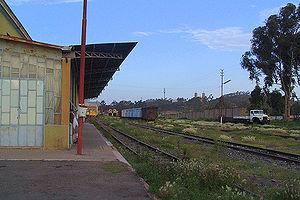
Les chemins de fer Érythréens — Ferrovie Eritree — est la société qui exploite la seule ligne de chemin de fer du pays dont l'origine est due aux Italiens qui avaient pris possession de l'Érythrée en 1887 et après avoir conquis l'Éthiopie en 1935, ont complété cette ligne.